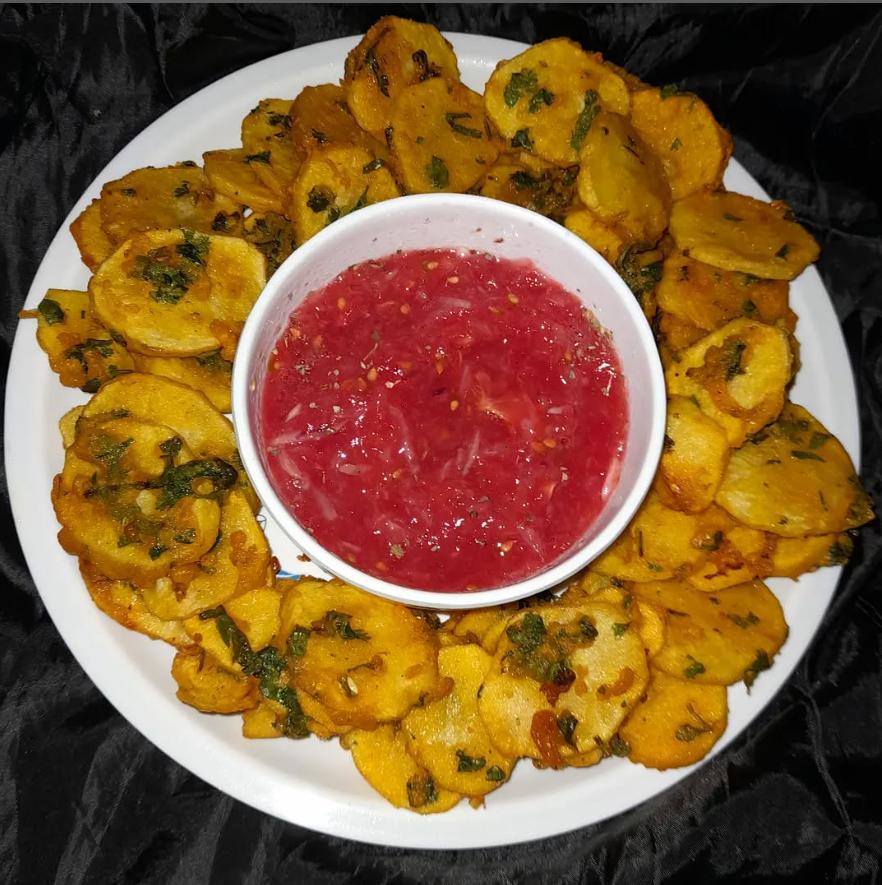
Sahani ya rangi nyeupe iko juu ya meza ikiwa na viazi vya aina mbalimbali kama vile bajia na viazi karai, huku katikati ya sahani hii kukiwa na kijibakuli kidogo kilicho na kachumbari iliyotengenezwa na kitunguu na [cs]tomato.[cs]